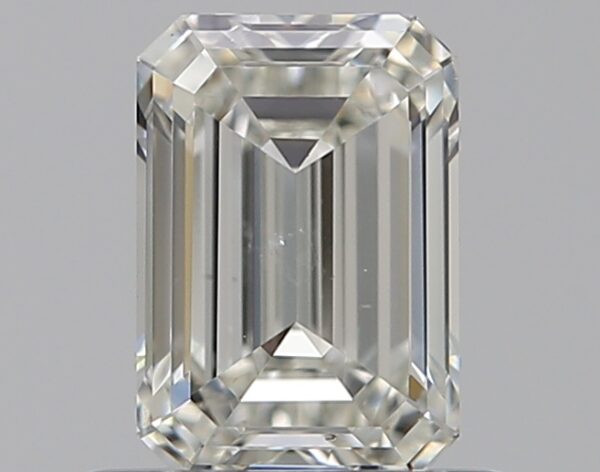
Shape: emerald
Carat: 0.65
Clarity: SI1
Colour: I
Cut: EX
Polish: EX
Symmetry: VG
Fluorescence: N
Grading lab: GIA
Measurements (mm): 5.98 x 4.11 x 2.53